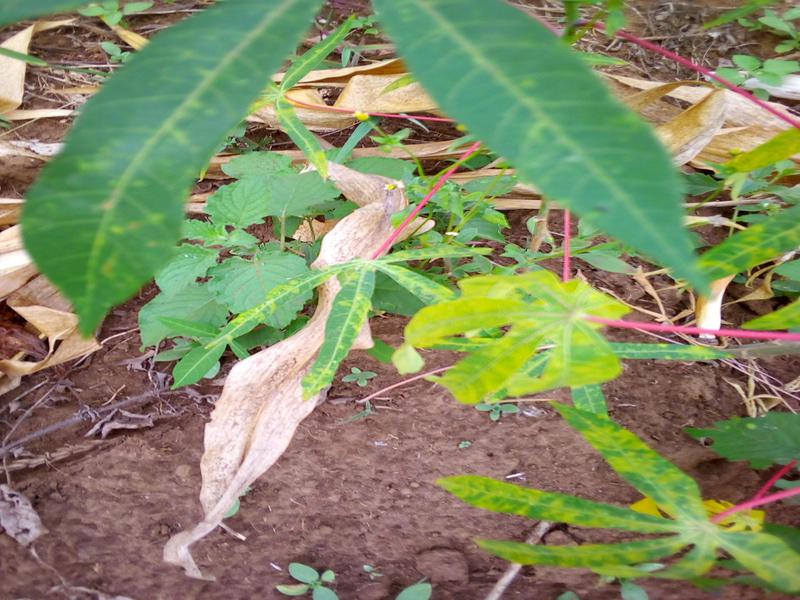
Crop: cassava
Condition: brown_streak_disease